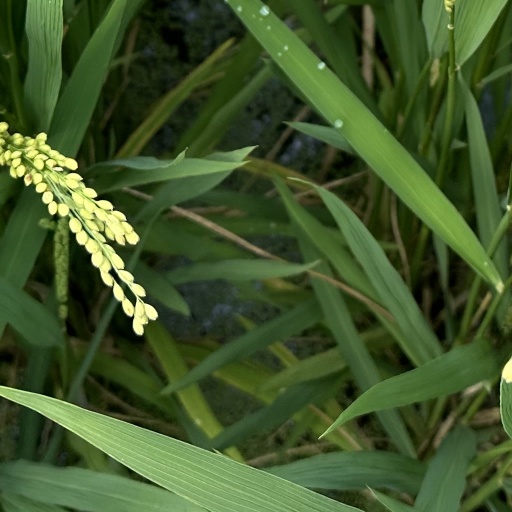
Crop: rice